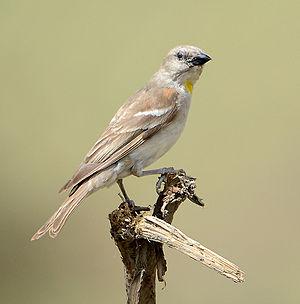
Le Moineau à gorge jaune, appelé également Grand Moineau soulcie, Moineau soulcie à gorge jaune, Moineau soulcie africain ou Moineau soulcie de l'Inde, est une espèce de passereaux placée dans la famille des Passeridae. Ce taxon est considéré comme conspécifique avec le Moineau à point jaune par certains auteurs.